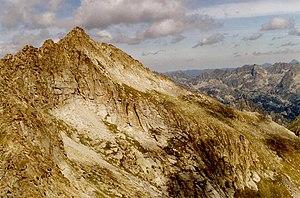
La massif des Encantats est un massif de montagne de la chaîne des Pyrénées dans la province de Lérida en Catalogne, en Espagne. Il mesure 20 km de long pour 15 km de large, et culmine au pic de Peguera à 2 983 mètres.